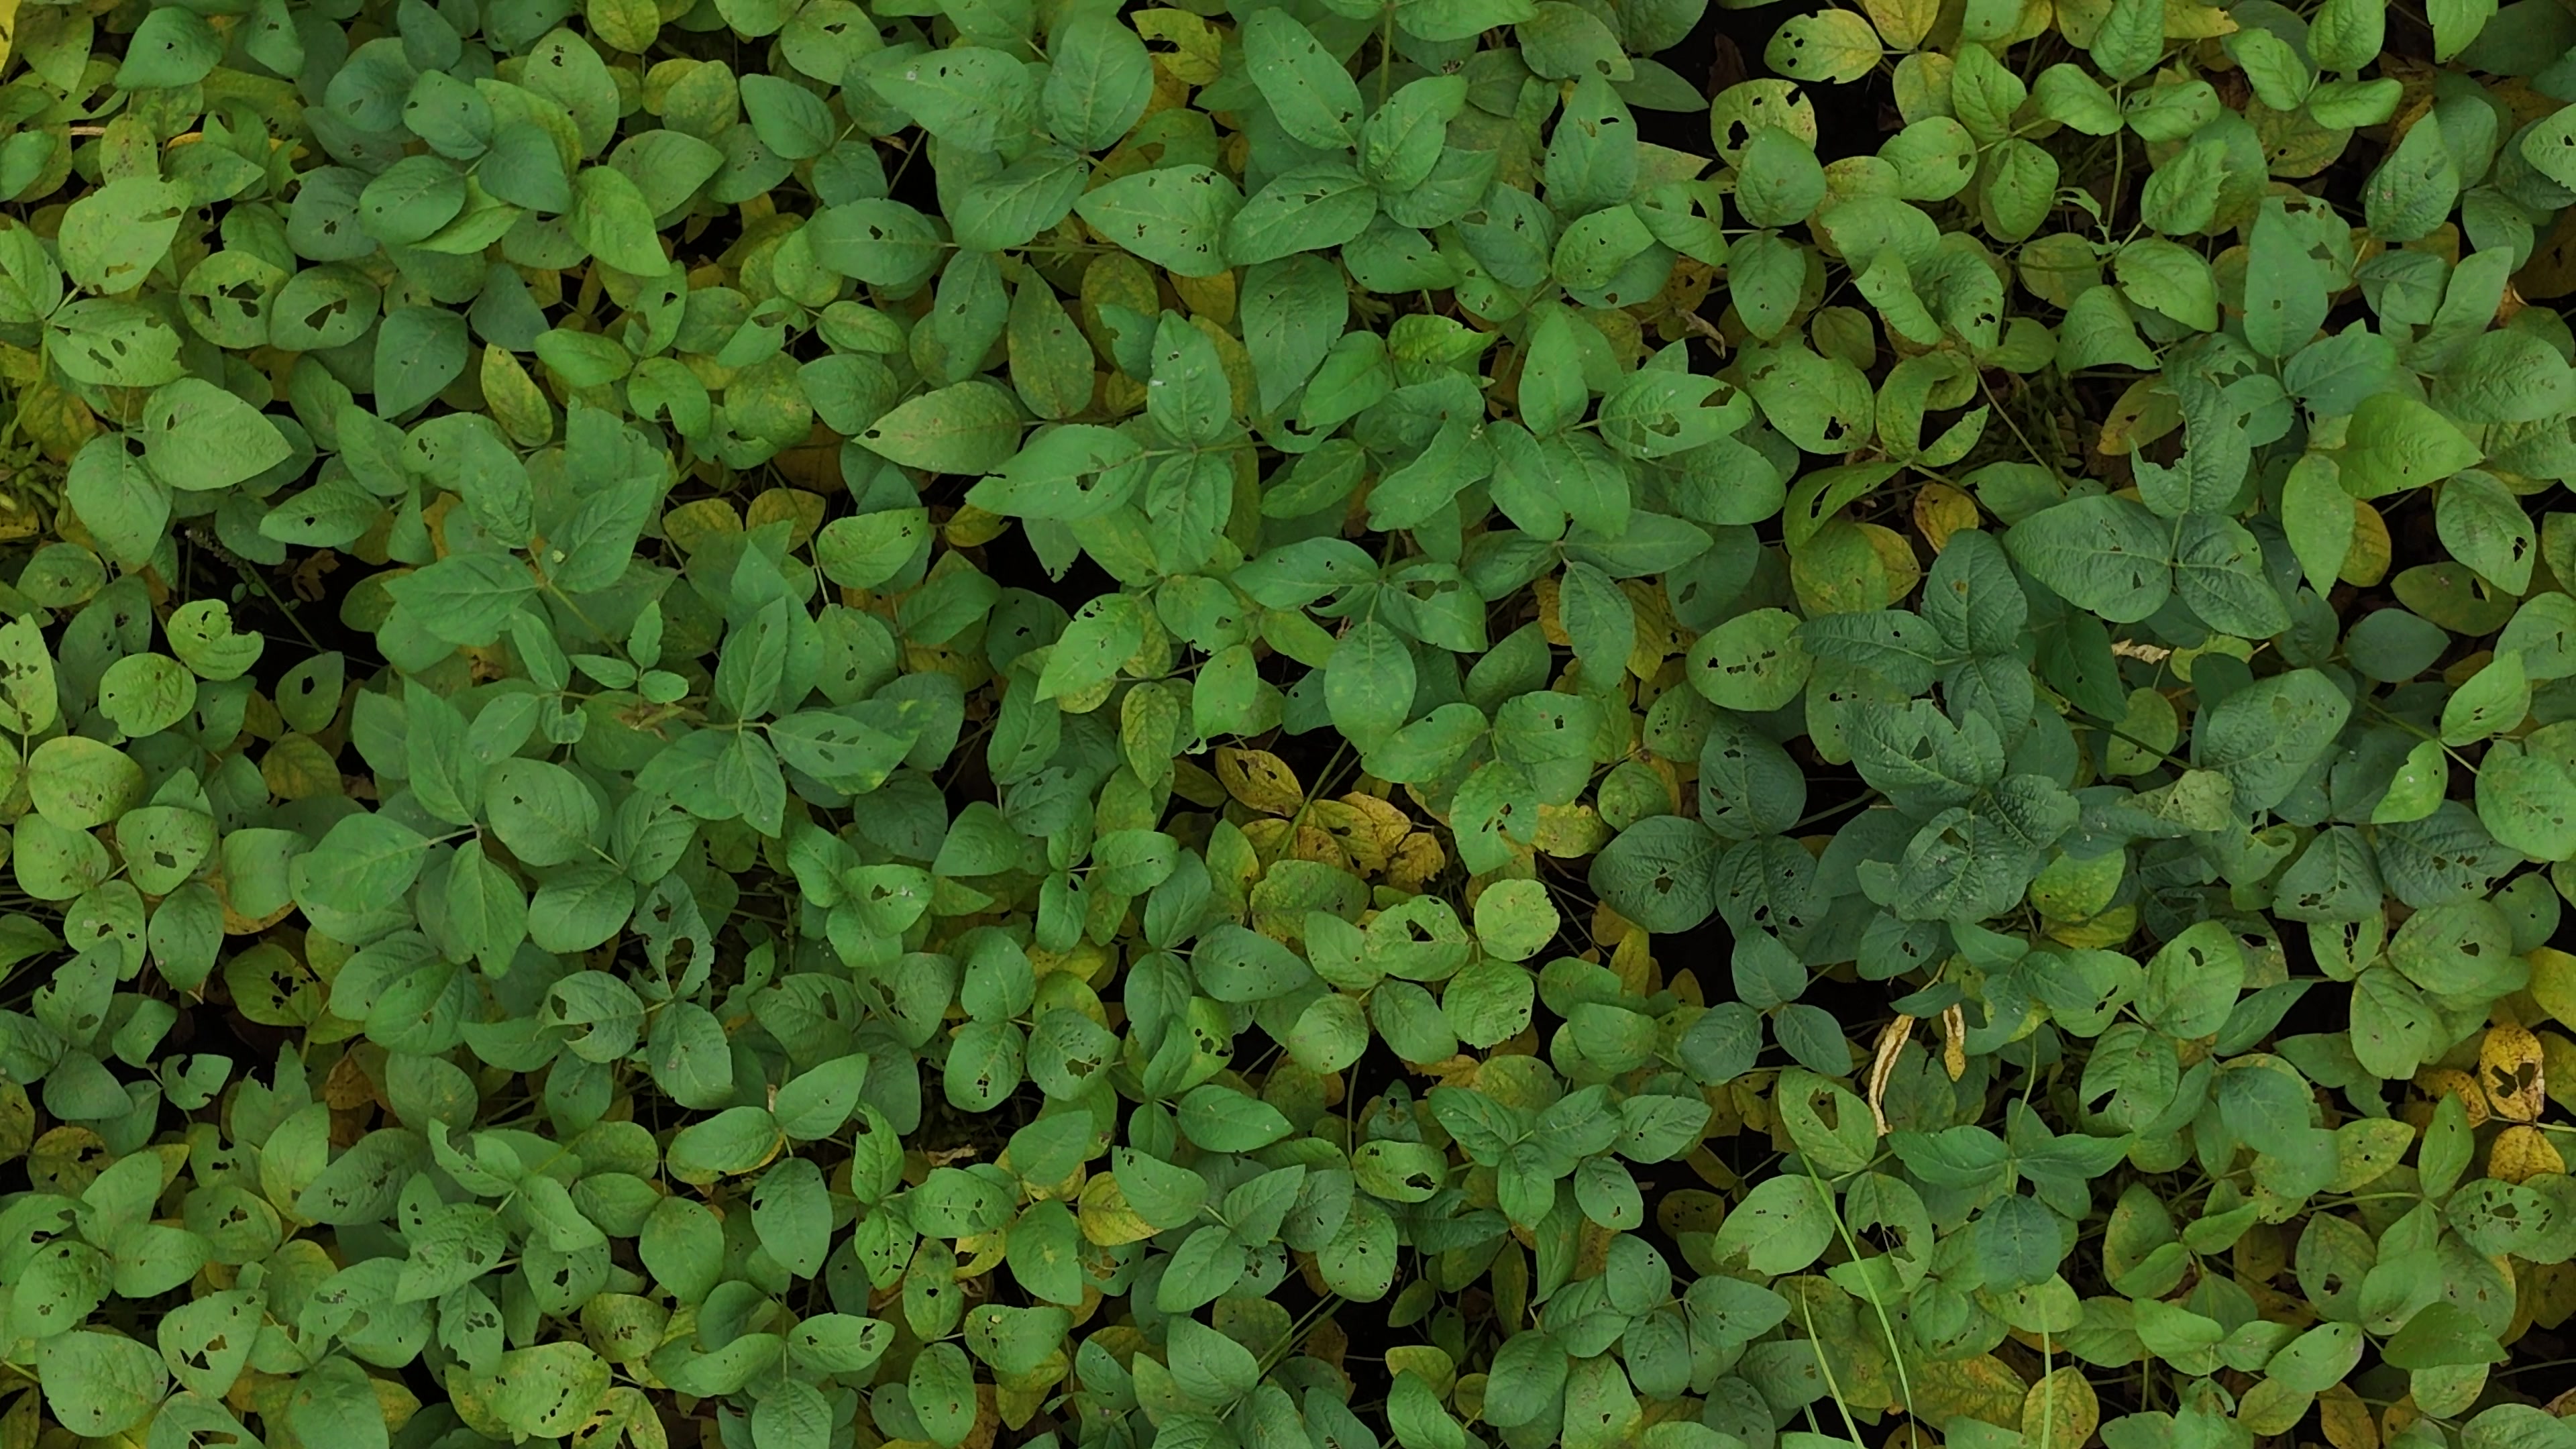
Label: Mosaic